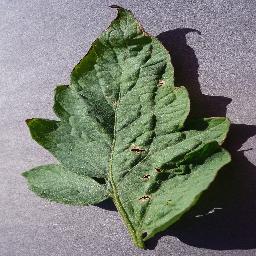
Label: Tomato___Target_Spot